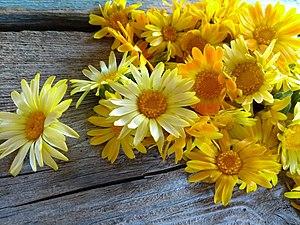
Soucis cultivés
Le Souci ou souci officinal, est une espèce de plantes herbacées pérenne à courte vie souvent cultivée comme annuelle, à fleurs jaunes ou jaune orangé, dont la floraison commence aux premiers jours du printemps et peut durer presque toute l'année. Il est parfois appelé souci des jardins.